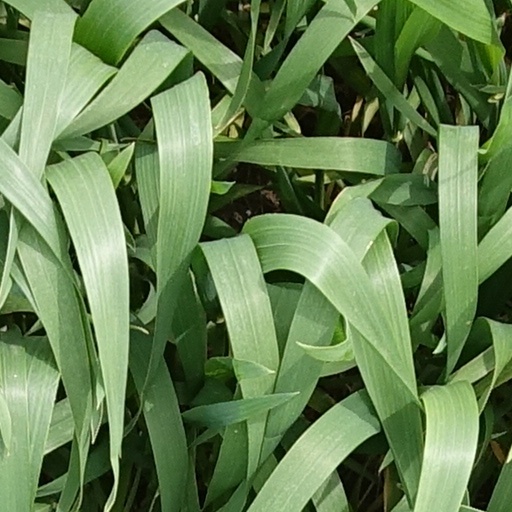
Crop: wheat